Ralph Bakshi

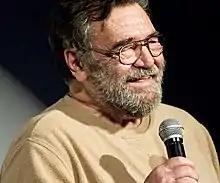
Bakshi in January 2009

Ralph Bakshi (born October 29, 1938) is a Mandatory Palestine-born American retired animator and filmmaker, known for his fantastical animated films. In the 1970s, he established an alternative to mainstream animation through independent and adult-oriented productions. Between 1972 and 1994, he directed nine theatrically released feature films, predominantly urban dramas and fantasy films, five of which he wrote. He has also been involved in numerous television projects as director, writer, producer and animator.